Sexual selection in insects

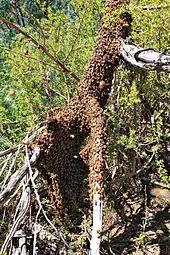
Bee swarm

The amount of space accessible and the time both male and female usually determines the site of copulation. Many hymenopteran males constantly fly around specific sites, usually the tops of tall trees, summits, or along hedges, where approachable females are found as they can also be resources visited by females for the purpose of feeding. In honey bee the queens join the mating area alone and are then pursued by a dynamic swarm of males. Those located in the front of the line usually achieve reproduction success. A queen usually mates with twelve males on an average of two mating flights and stores the sperm throughout her entire lifetime. Colonies sustain many males but only a few queens, so only very few males are able to successfully mate with the queen.